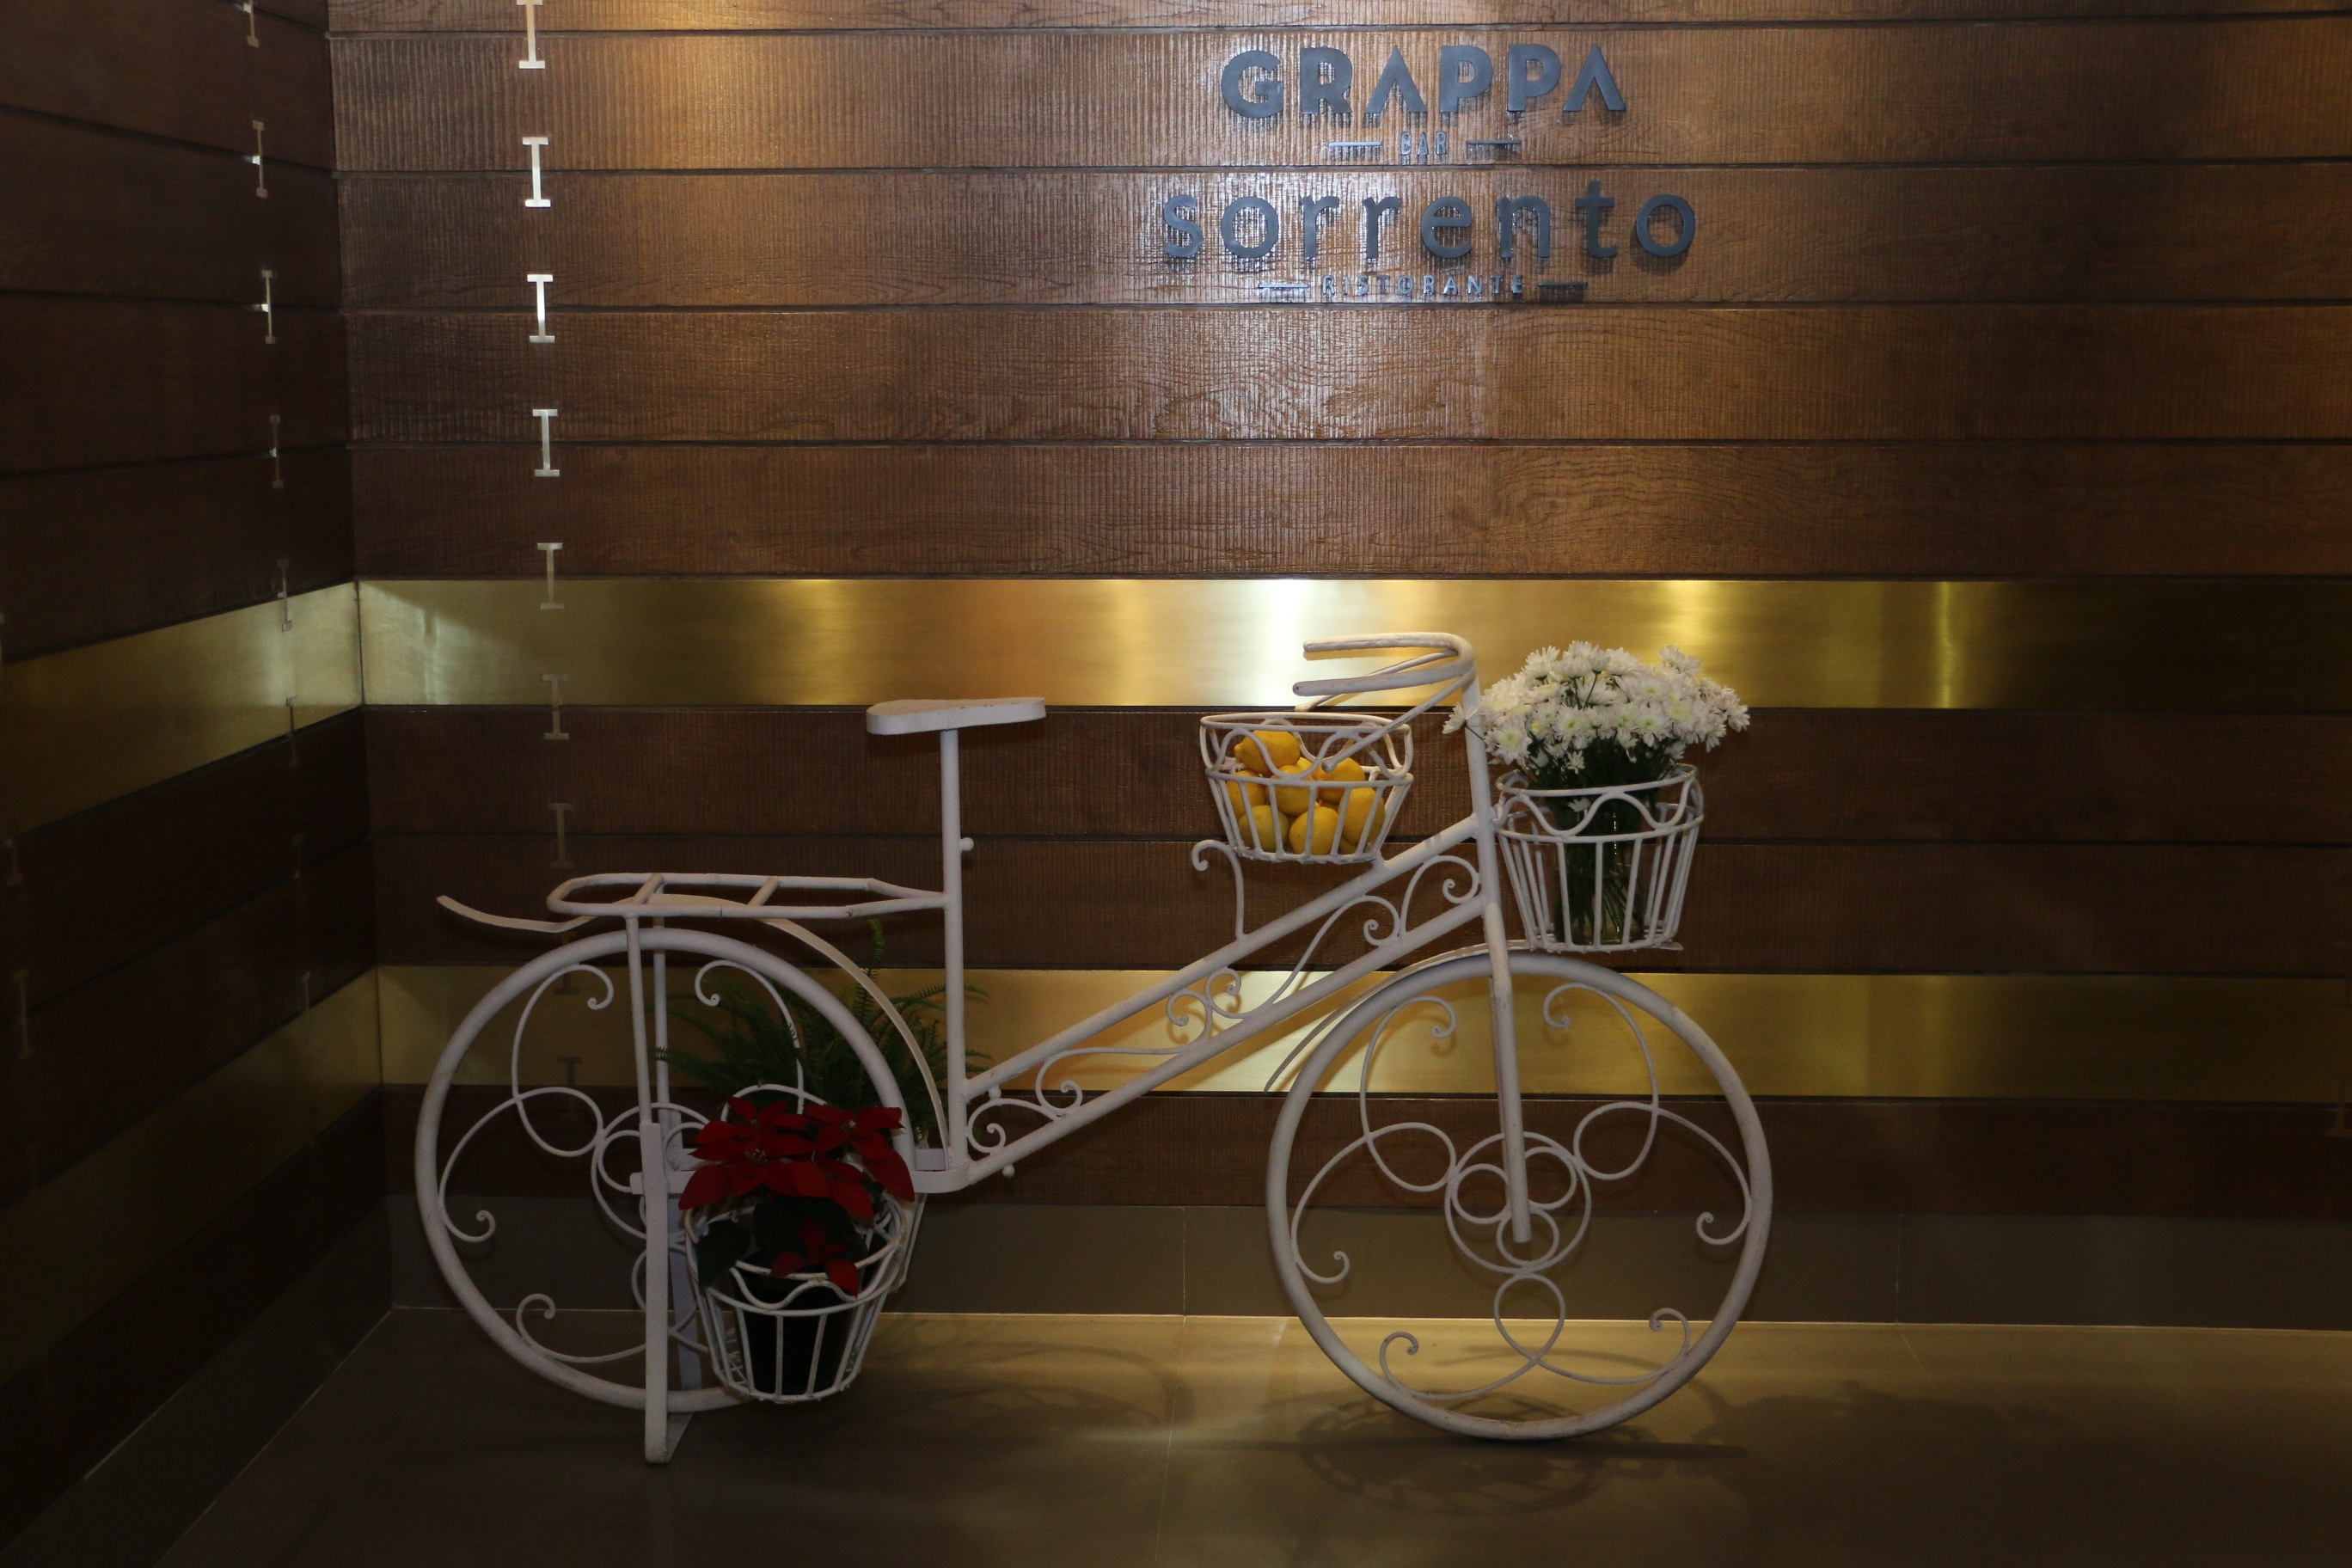
glass, bicycle, vehicle, resorts in goa, beach resorts in goa, luxury resorts goa